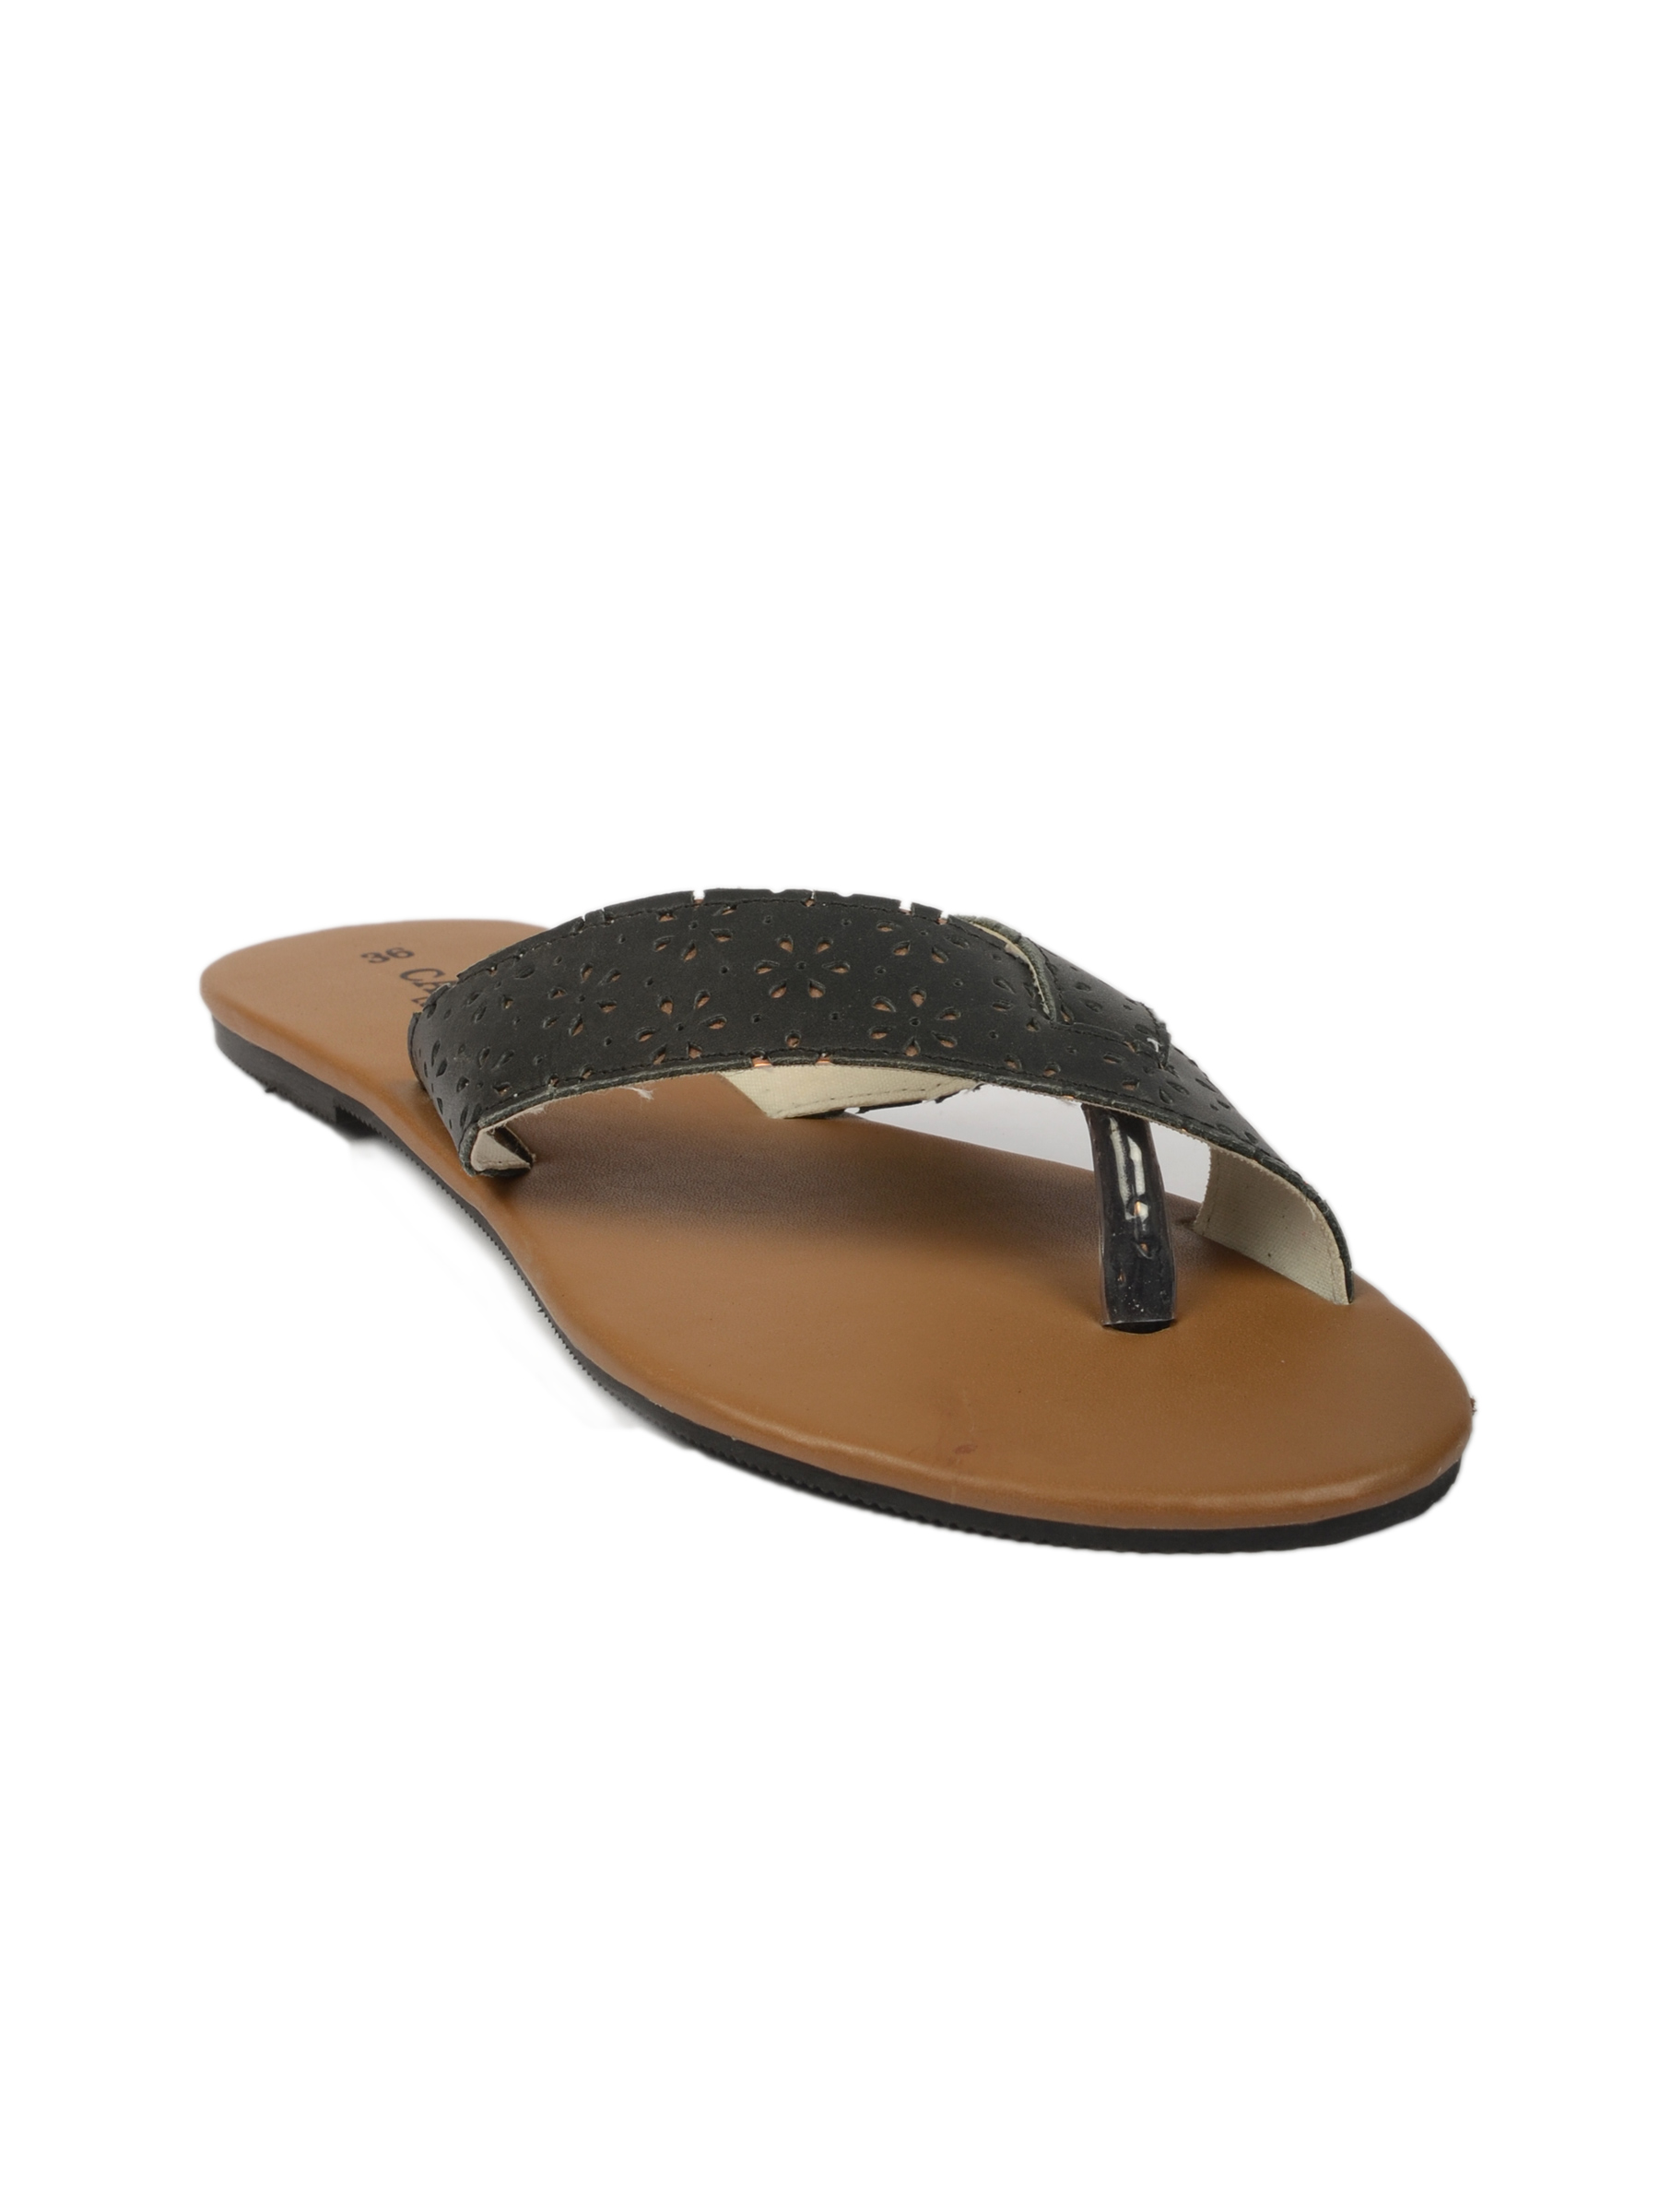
Carlton London Women ManTara Black Sandals
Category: Footwear / Shoes / Flats
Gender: Women
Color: Black
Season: Summer 2011
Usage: Sports